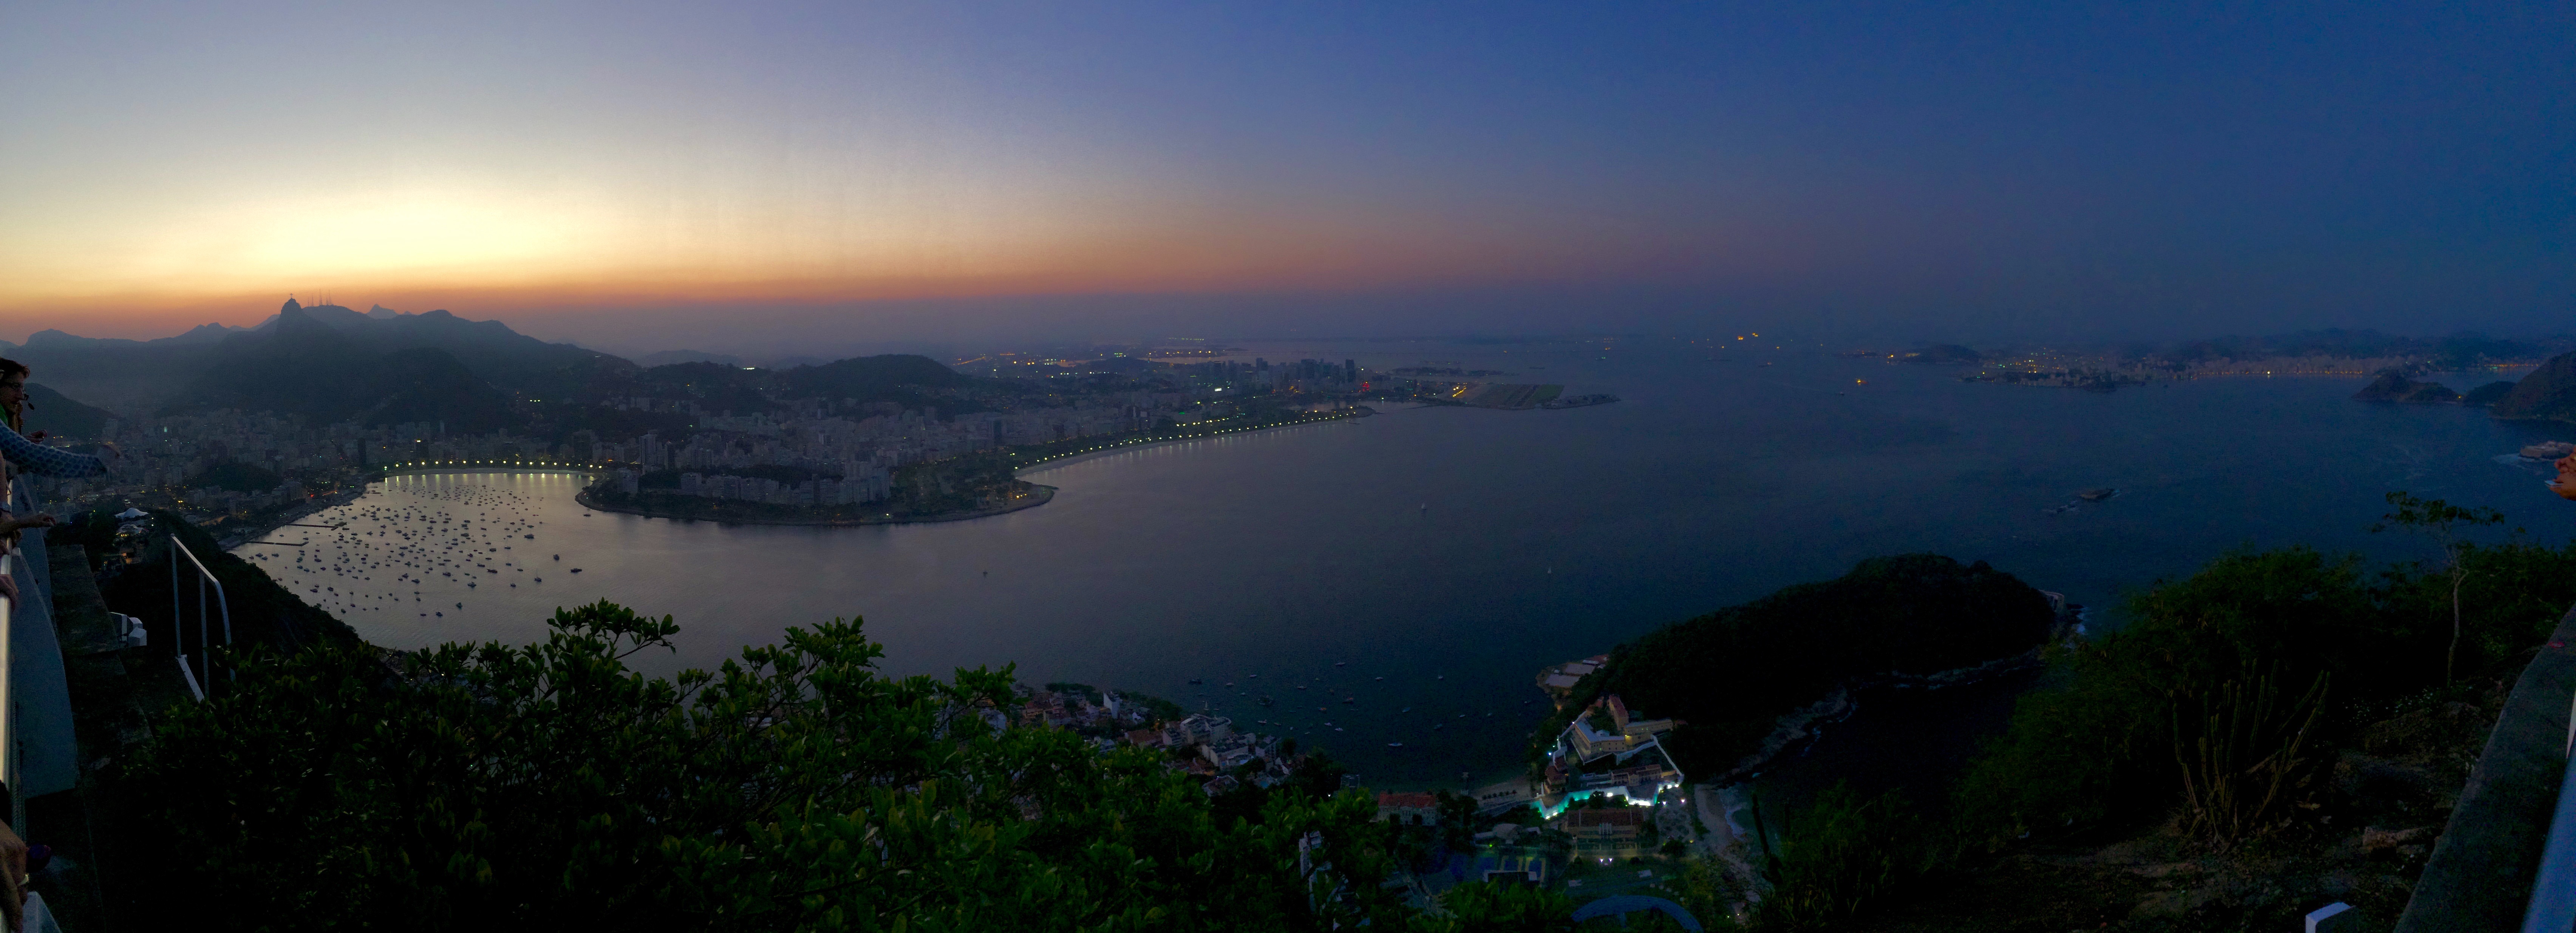
mountain, sunrise, night, morning, lake, dawn, mountain range, panorama, dusk, evening, reflection, terrain, screenshot, atmospheric phenomenon, atmosphere of earth, mountainous landforms